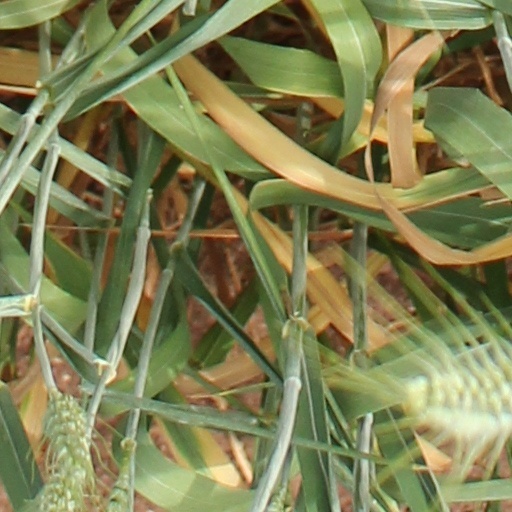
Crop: wheat